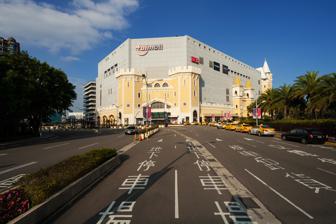
Building: TaiMall
Country: Taiwan
Year built: 1999
Shopping mall in Taoyuan, Taiwan TaiMall 台茂購物中心 Location No. 112, Section 1, Nankan Road, Luzhu District , Taoyuan , Taiwan Coordinates 25°03′13″N 121°17′18″E / 25.05361°N 121.28833°E / 25.05361; 121.28833 Opening date July 4, 1999 Management TaiMall Development Co., Ltd Total retail floor area 75,545 m 2 (813,160 sq ft) No. of floors 7 floors above ground 3 floors below ground Parking 2600 parking spaces Website www.taimall.com.tw TaiMall ( Chinese : 台茂購物中心 ; pinyin : Tái mào gòuwù zhòng xīn ) is a shopping mall in Luzhu District, Taoyuan , Taiwan that opened on July 4, 1999. It is the first American -style shopping mall in Taiwan . History In August 1994, TaiMall Development Co., Ltd. cooperated with the land policy of the industrial and commercial complex promoted by the government and filed an application for the development of the Nankan industrial and commercial complex into a shopping center. It took three years to obtain the development permit and complete the land change. With a two-year construction period with a total expenditure of NT$ 7.4 billion, the TaiMall Nankan Family Entertainment Shopping Center officially opened on July 4, 1999. In October 2008, GIC (Singaporean sovereign wealth fund) , the original shareholder of TaiMall Development, established a Singapore-based company New TaiMall Global Co., Ltd. in Taiwan. The operation management and planning of the shopping center is managed by the TaiMall Shopping Center Management Consulting Co., Ltd. under the Singaporean multinational company " Keppel Corporation ". On December 18, 2010, after a two-year and two-stage major renovation, it was refurbished and opened with "New TaiMall Getting Better". From July to October 2014, with the theme of TaiMall's "Belle Era: A New Departure", it spent NT$ 300 million on refitting, and the refurbishment opened in December. In 2015, the performance reached a record high, becoming the number one department store in Taoyuan City . In 2016, the second basement floor was remodeled, and about 1,300 m 2 (14,000 sq ft) of area were remodeled and adjusted, and the sports venues were adjusted into retail clothing and exquisite lifestyle stores. The re-planned stylish commercial space is spacious and comfortable, presenting a simple Loft fashion light industrial style. The original sports venue is  integrated with the outdoor green space plan, and it is converted to an open recreational space that combines multiple functions such as sports, entertainment, and leisure. In 2017, the annual performance was NT$6 billion, ranking No. 1 in Taoyuan City Department Store for three consecutive years; it won the fourth place in the category of service industry-department shopping center in CommonWealth Magazine in 2017. Facilities TaiMall Shopping Center covers an indoor area of 50,000 m 2 (540,000 sq ft), with retail accounting for 43% of the total area, leisure and entertainment for 40%, catering for 15%, and others accounting for 2%. The main shopping center has 7 storeys above ground and 3 storeys below ground, with a total of 48 escalators and 6 large elevators that can accommodate 24 people. There are nearly 100,000 m 2 (1,100,000 sq ft) of space indoors and outdoors, and 2,800 car parking spaces. There are multiple performance venues indoors and outdoors in the TaiMall Shopping Center. The Smile Theater on the second basement floor is equipped with a fixed stage, lighting, sound, and backstage. It is suitable for presentations and concerts. The area can create a visual effect extending from the second underground floor to the seventh floor. In the summer of 2020, the brand-new landmark TaiMall❤Park opened. It covers an area of 20,000 m 2 (220,000 sq ft) of all-round outdoor leisure space with diversified leisure facilities suitable for families and young people. There is a "children's play area" that parents and families love, a basketball court and an inline roller coaster court. Outdoor green spaces also host various markets, concerts, picnics, large Christmas parties, etc., providing rich and diverse leisure life proposals. Gallery Exterior At night 3rd Floor 5th Floor 6th Floor Interior See also List of tourist attractions in Taiwan Gloria Outlets MetroWalk Shopping Center References